Götz Dieter Plage

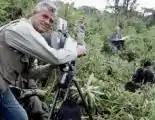
Dieter Plage filming in Rwanda

Götz Dieter Plage (14 May 1936 in Beelitz – 3 April 1993 in Sumatra), internationally simply known as Dieter Plage, was a German cinematographer of nature documentaries.